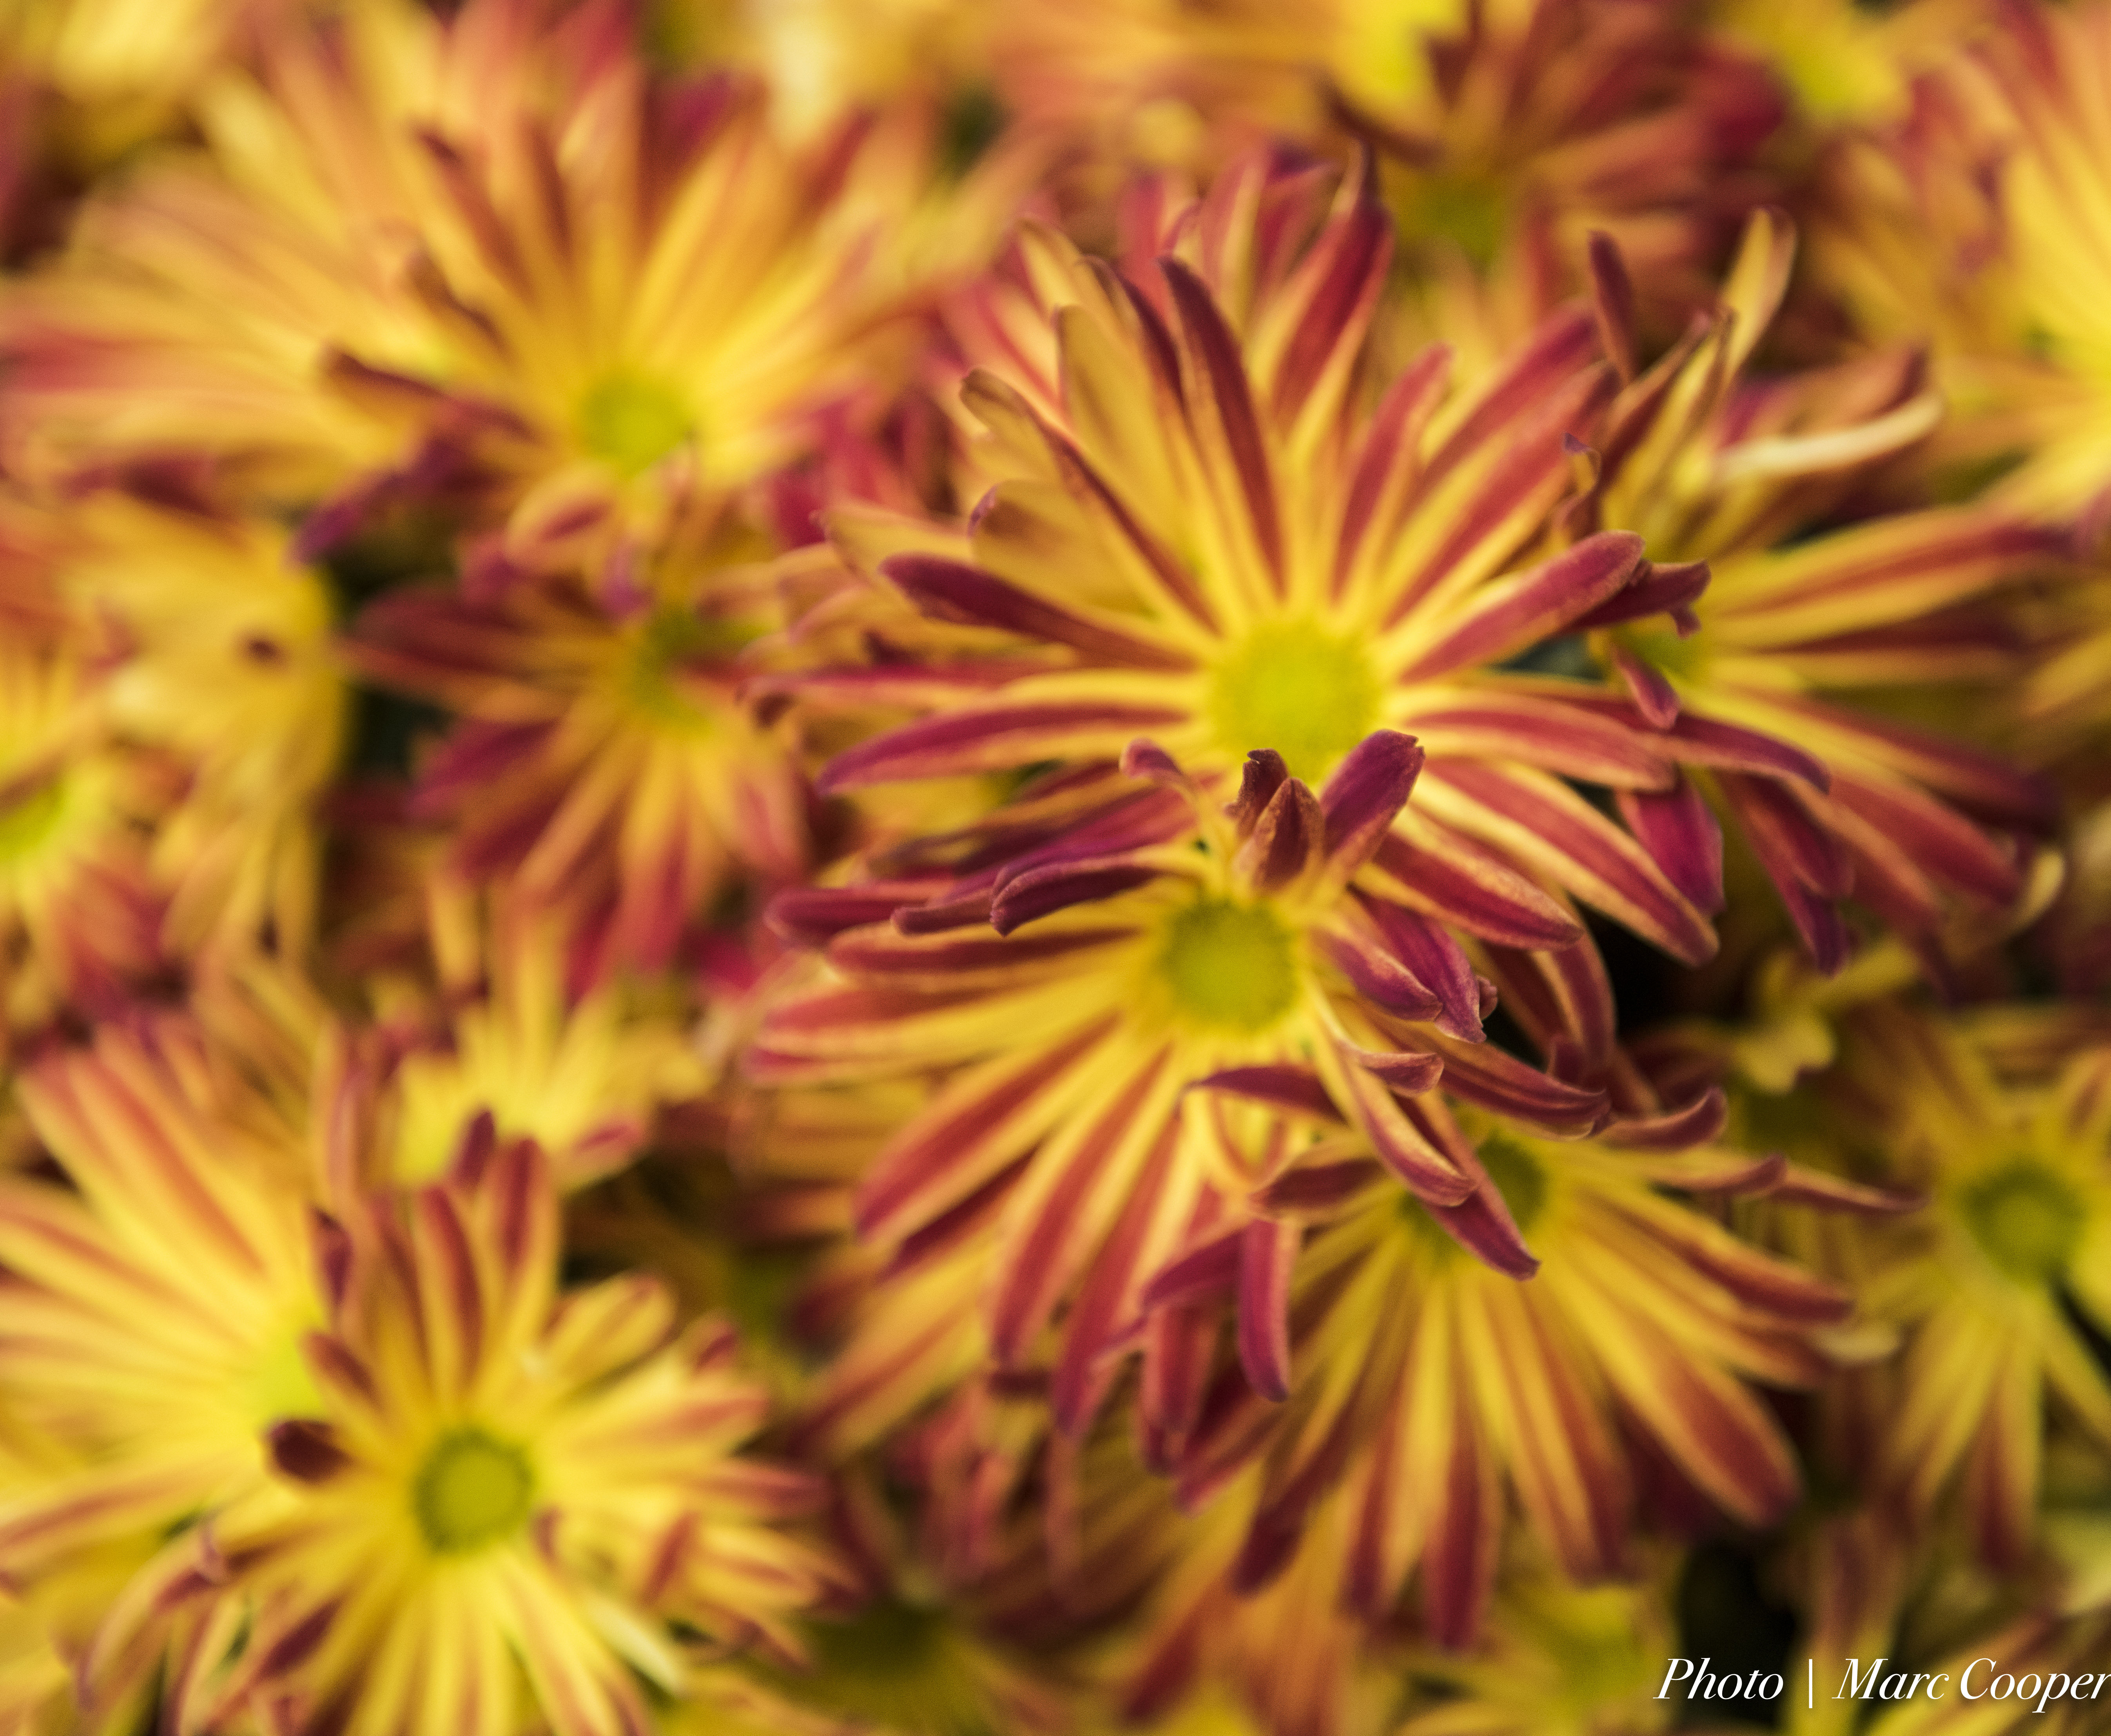
plant, photography, flower, petal, red, macro, botany, nikon, yellow, flora, wildflower, flowers, close up, dahlia, hdr, cool image, d810, vegasattractions, bellagioarboretum, lasvegas, i, macro photography, indoorphotography, flowering plant, daisy family, annual plant, land plant, chrysanths